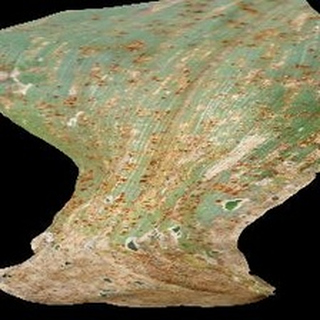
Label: corn_common_rust